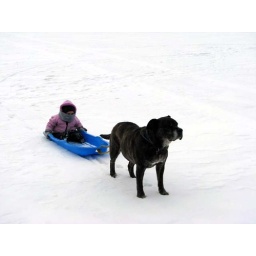
My son didn't work out well as lead dog so we sent in the first team!